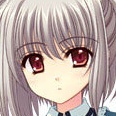
Portrait style: Anime Portrait